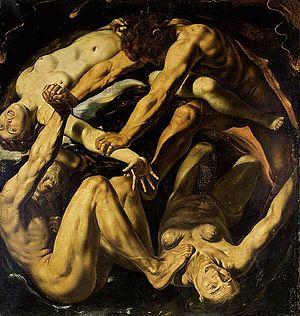
Popularisée par le Corpus hippocratique, la théorie des humeurs est l'une des bases de la médecine antique. Selon cette théorie, le corps est constitué des quatre éléments fondamentaux, air, feu, eau et terre possédant quatre qualités : chaud ou froid, sec ou humide. Ces éléments, mutuellement antagoniques, doivent coexister en équilibre pour que la personne soit en bonne santé. Tout déséquilibre mineur entraîne des « sautes d'humeur », tout déséquilibre majeur menace la santé du sujet.